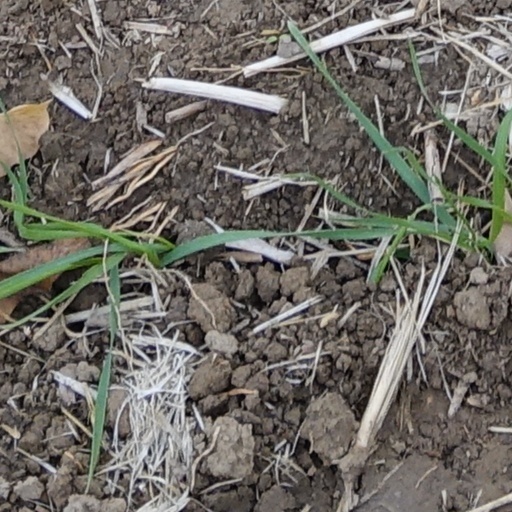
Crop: wheat